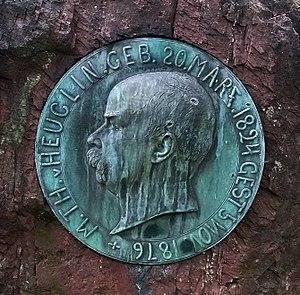
Martin Theodor von Heuglin est un explorateur et un ornithologue allemand, né le 20 mars 1824 à Hirschlanden près de Leonberg dans le Wurtemberg et mort le 5 novembre 1876 à Stuttgart.